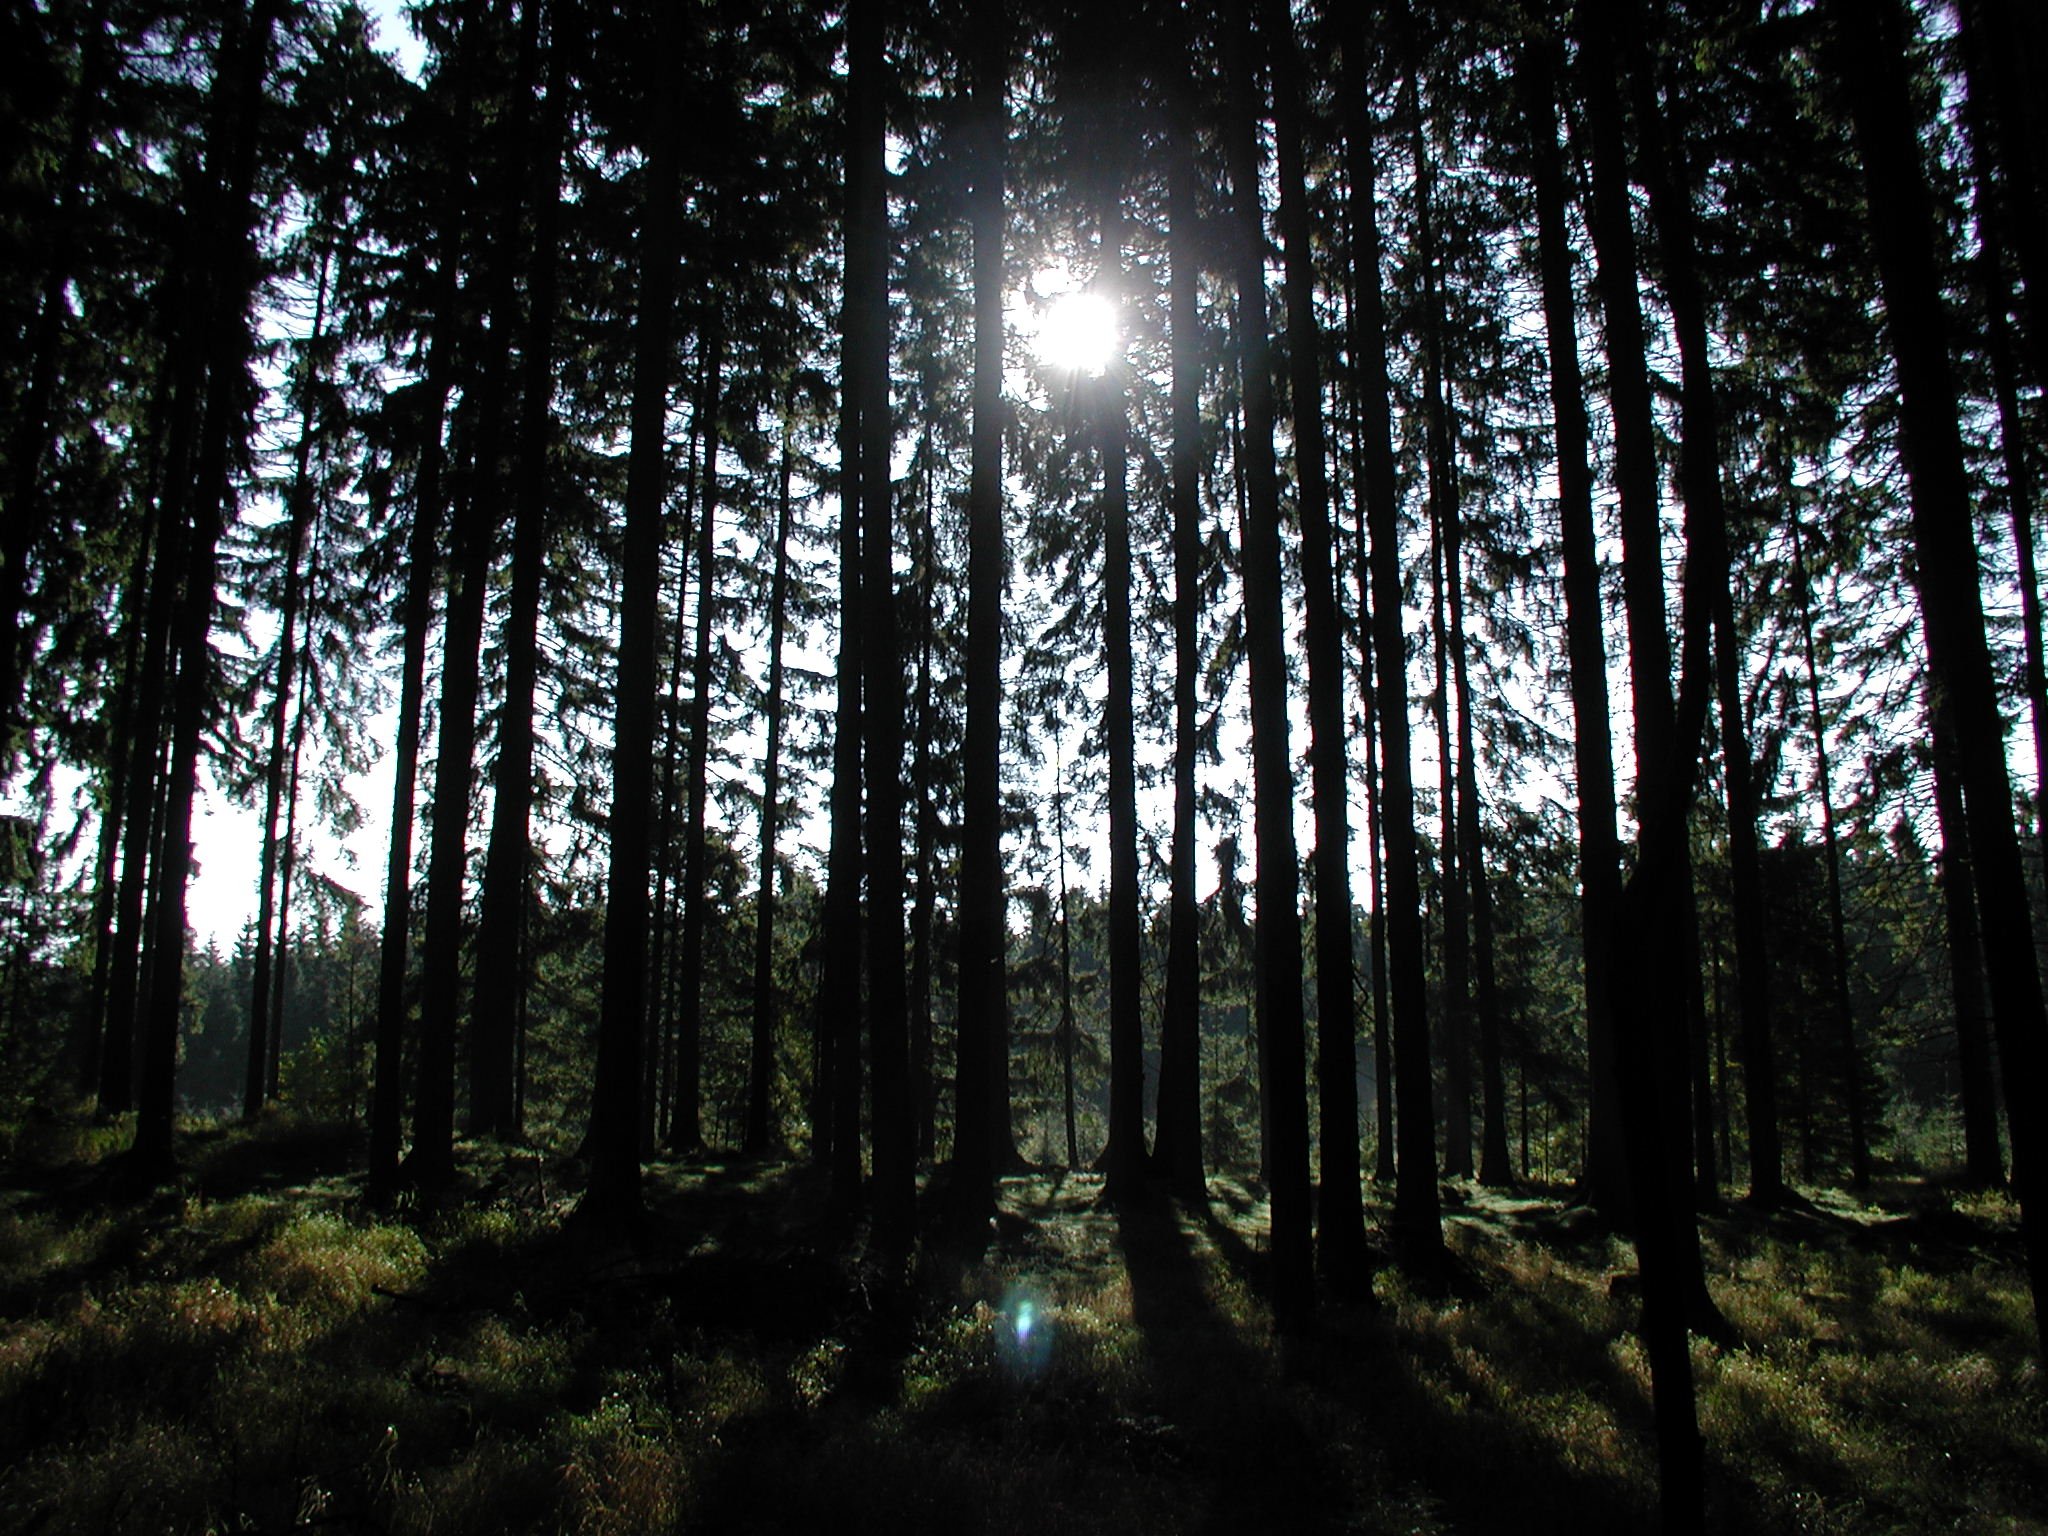
tree, nature, forest, wilderness, branch, light, plant, sun, sunlight, morning, leaf, environment, autumn, darkness, rest, trees, woodland, habitat, silent, ecosystem, tree trunks, back light, biome, old growth forest, natural environment, geographical feature, atmospheric phenomenon, woody plant, temperate coniferous forest